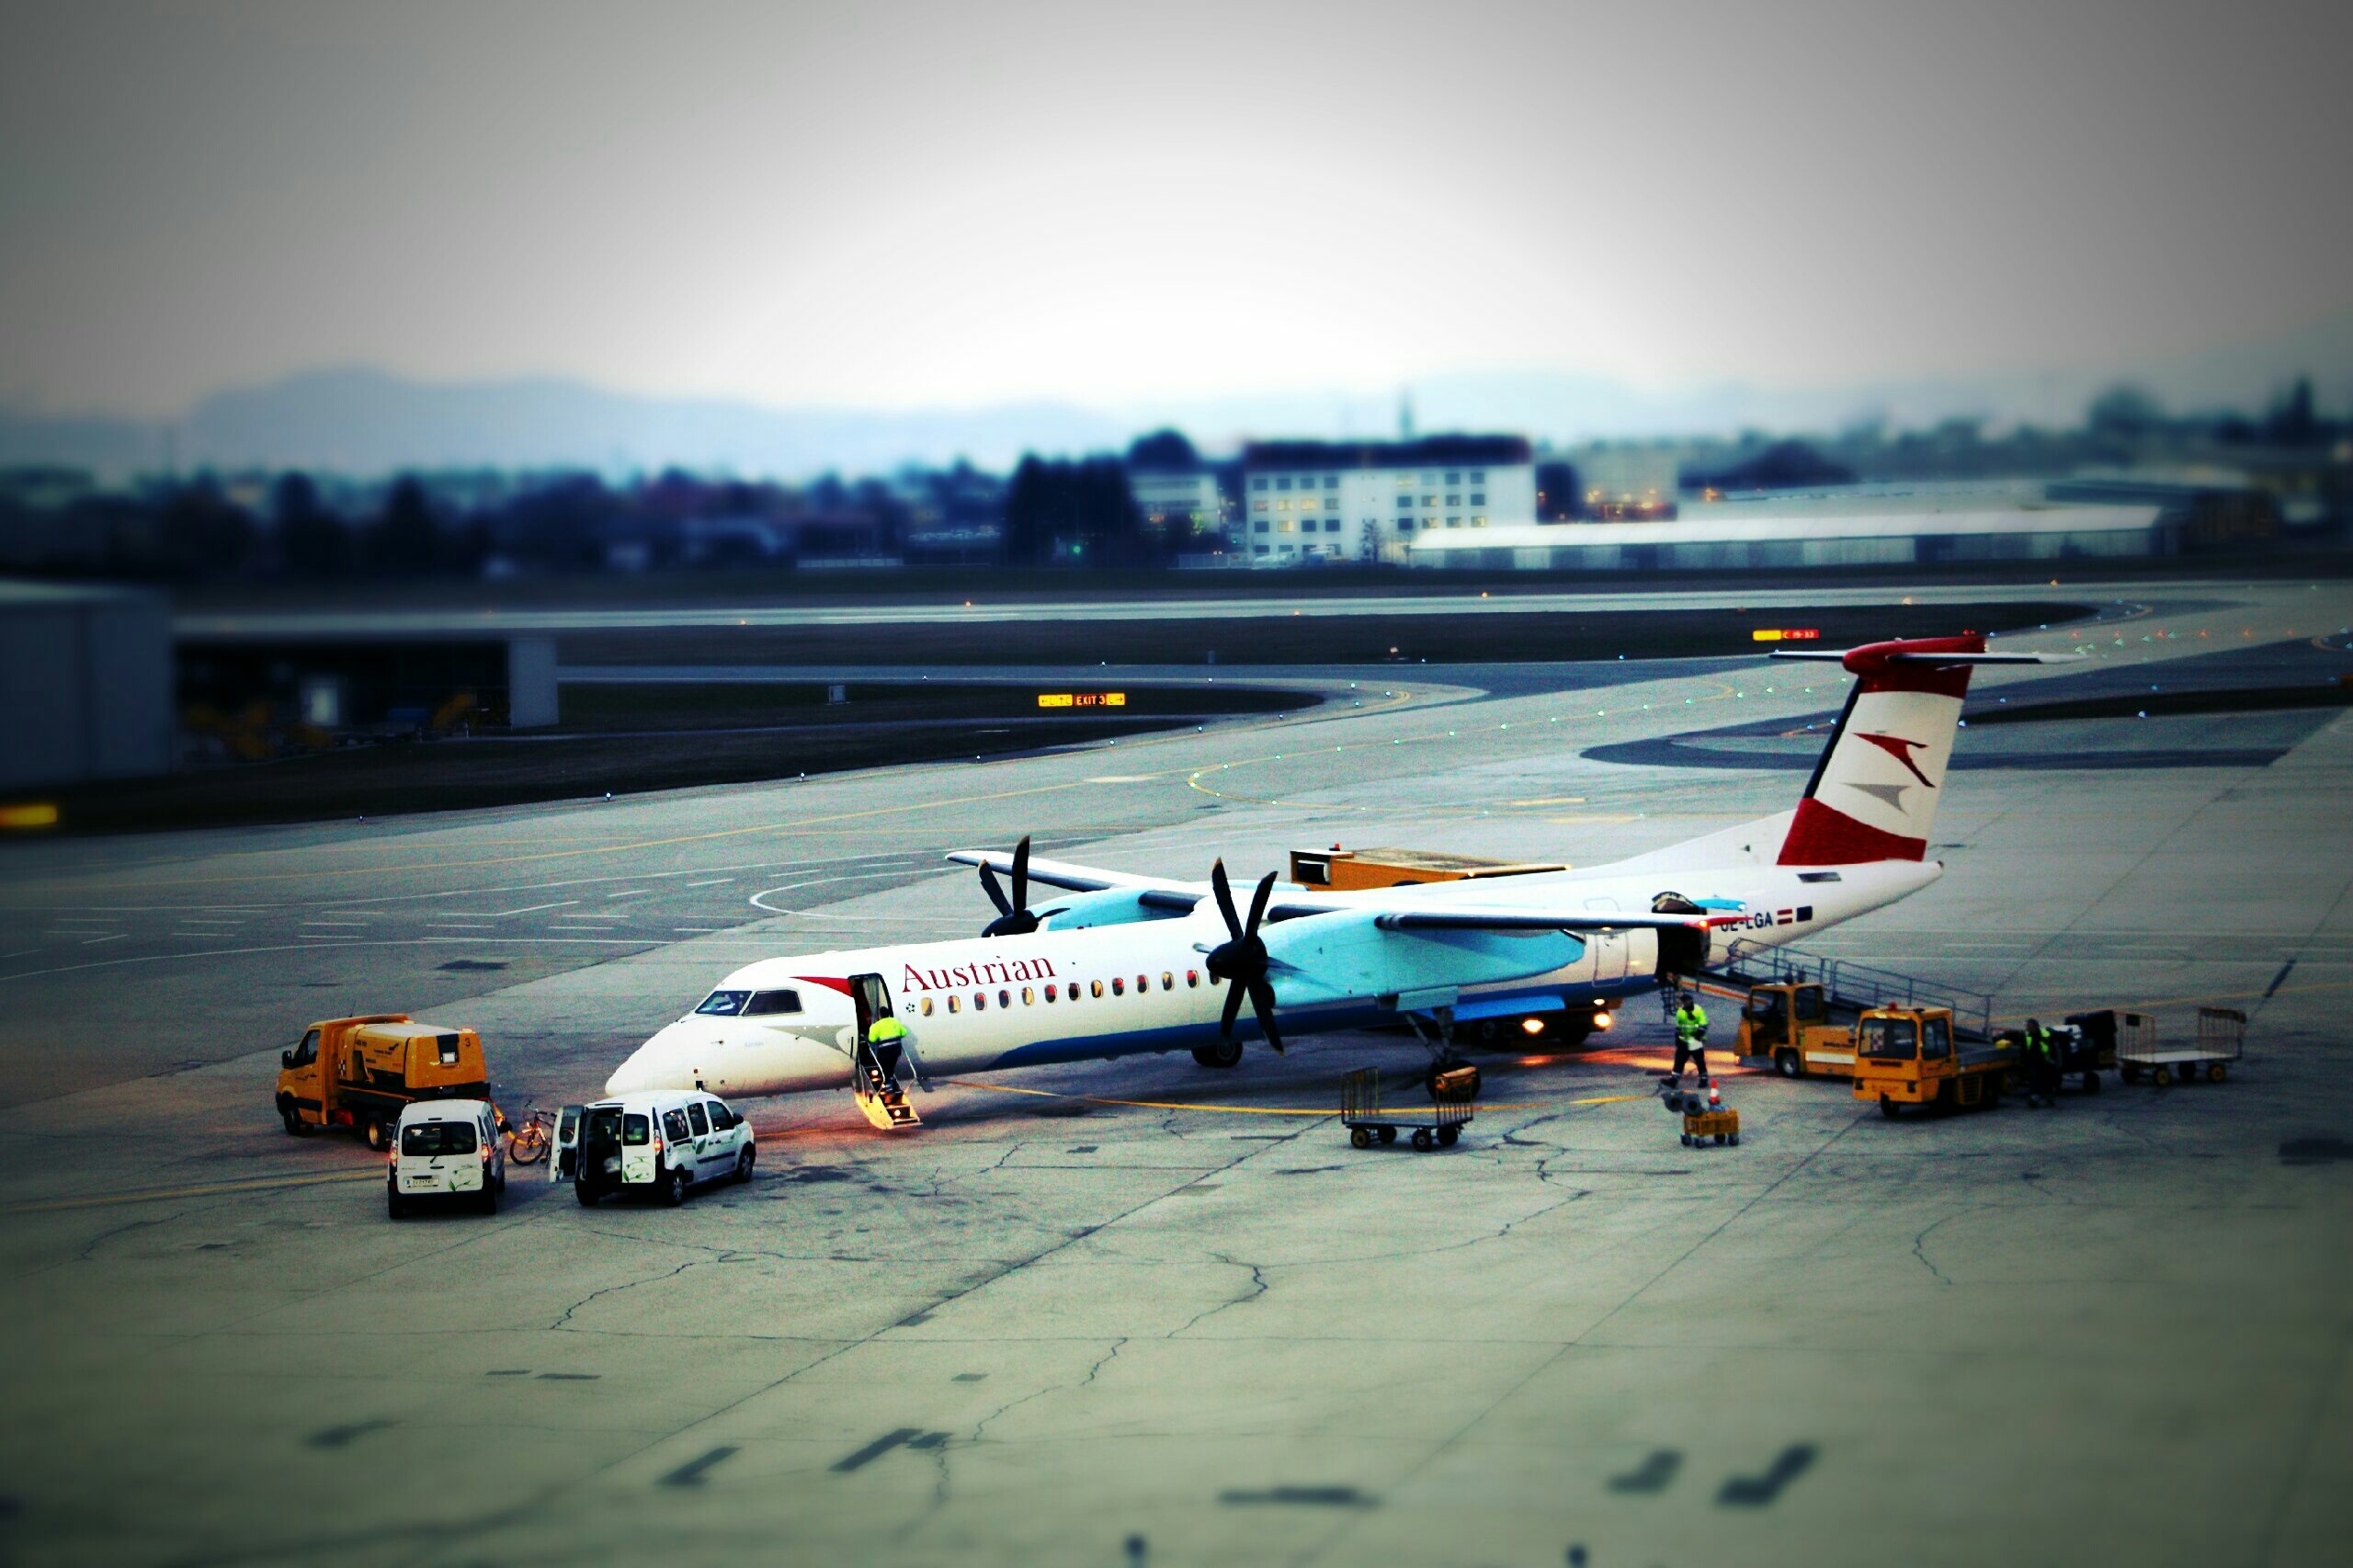
fly, airport, travel, airplane, aircraft, vehicle, airline, aviation, flight, airliner, munich, air traffic, passenger aircraft, tilt shift, air force, jet aircraft, atmosphere of earth